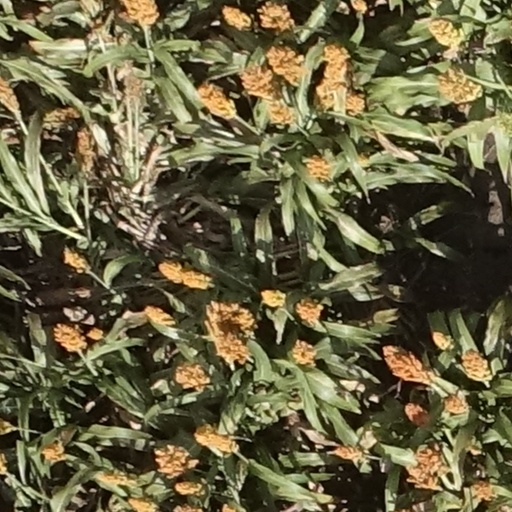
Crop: sorghum